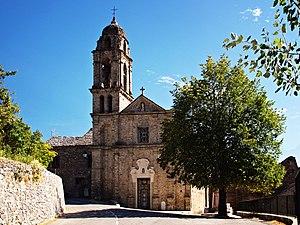
Zuani est une commune française située dans la circonscription départementale de la Haute-Corse et le territoire de la collectivité de Corse. Elle appartient à l'ancienne piève de Serra.